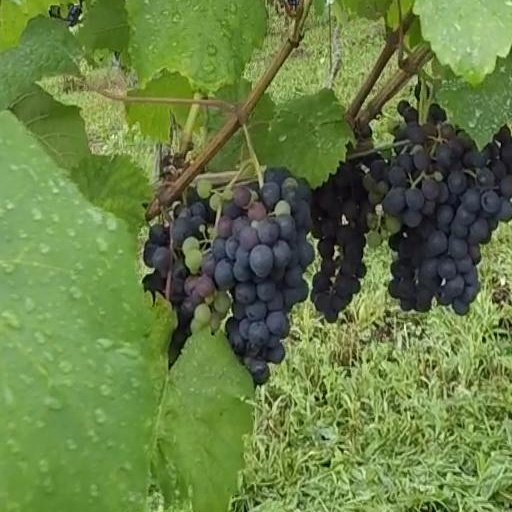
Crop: grape